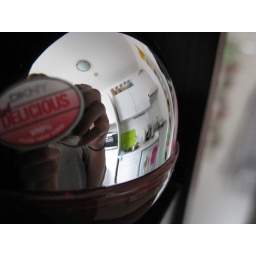
My kitchen reflected in the perfume bottle of DKNY Delicious! MORE INSIDE